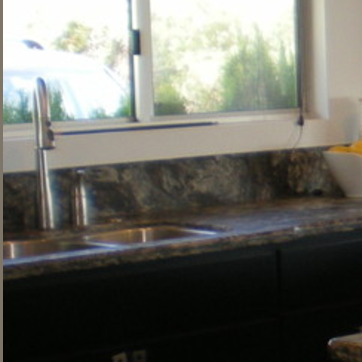
Material: polishedstone